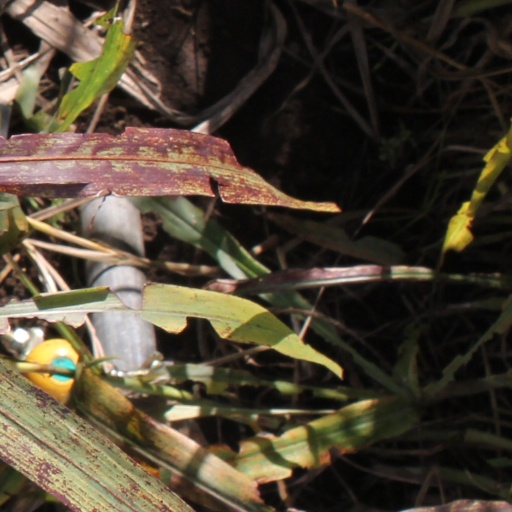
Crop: sorghum